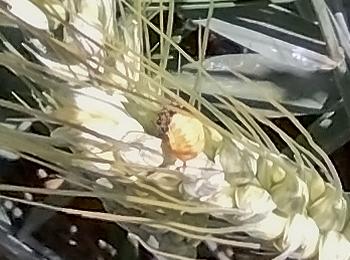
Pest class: predators